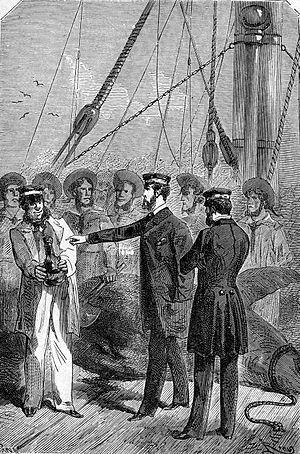
""Les Enfants du capitaine Grant"", Édouard Riou. Français